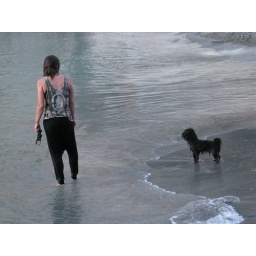
A woman and her dog played in the water in Vernazza.